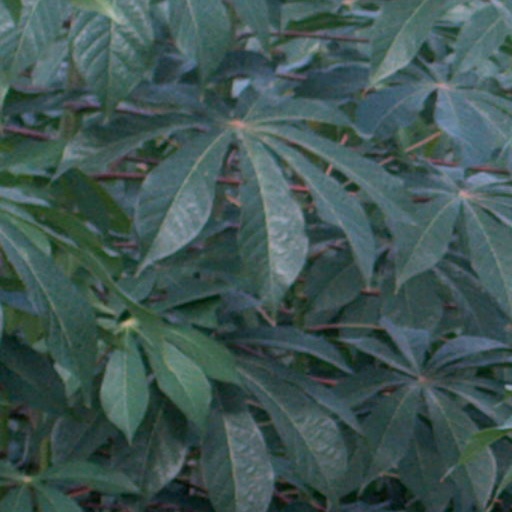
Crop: cassava